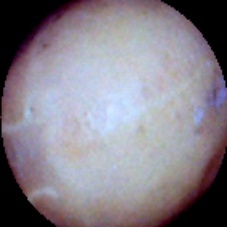
Label: Intact